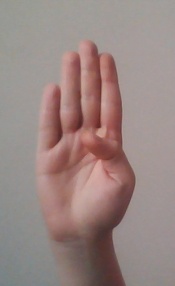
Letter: kaaf